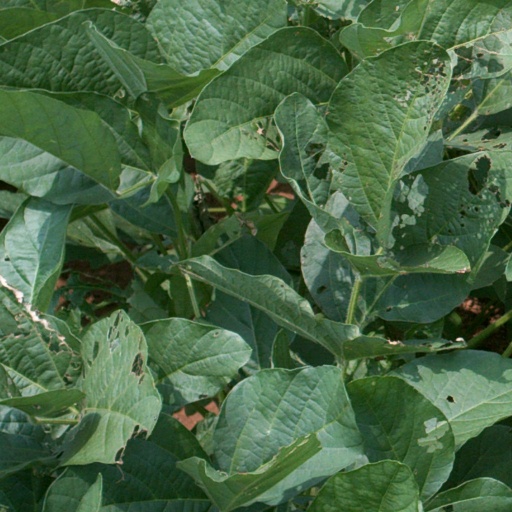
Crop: soybean